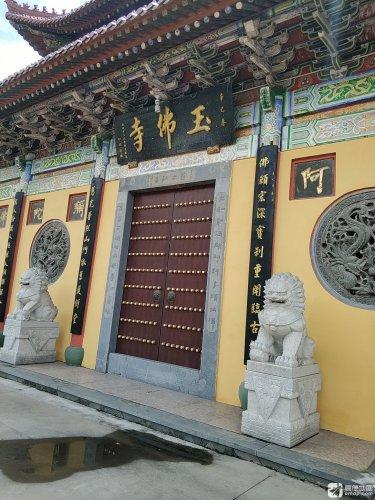
地标名称：玉佛寺
所在城市：温州市·平阳县